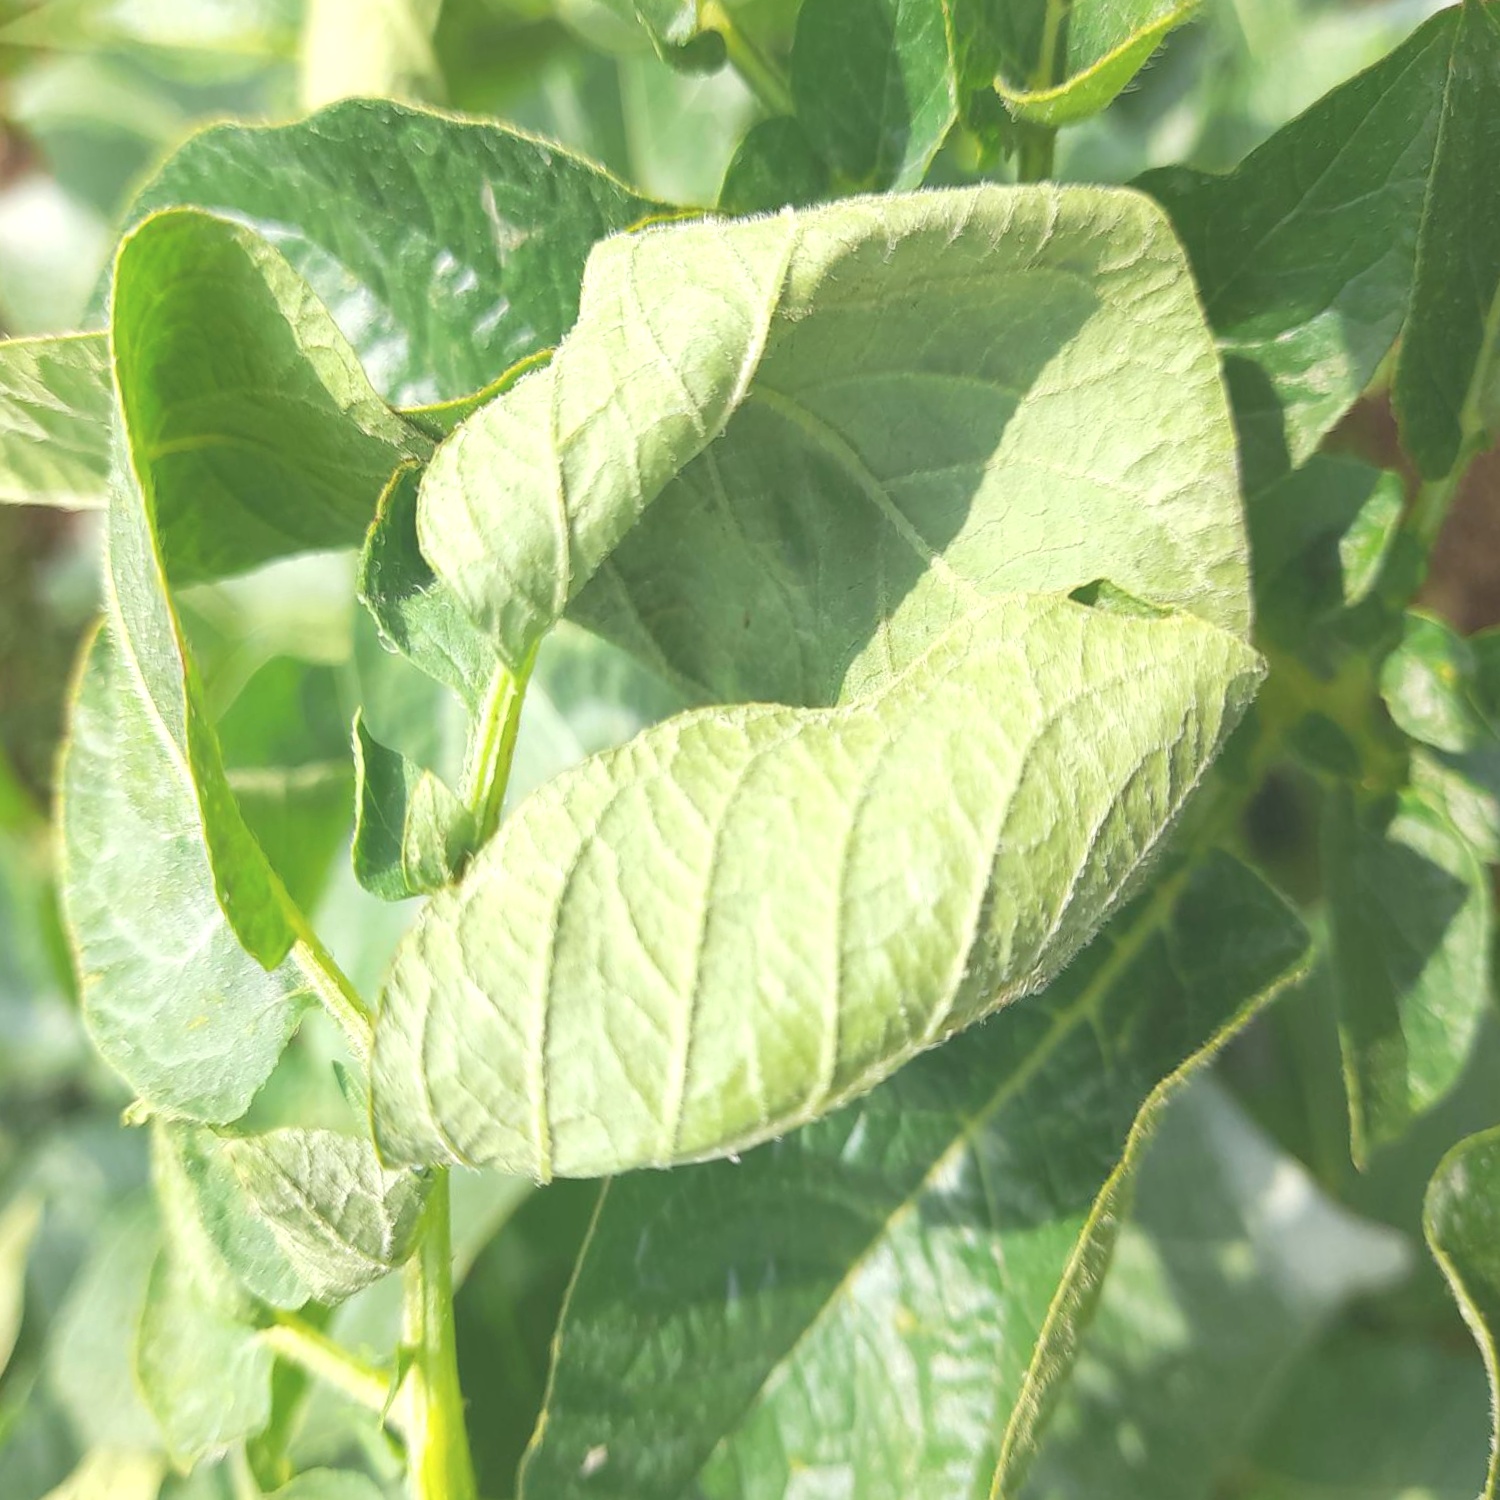
Etiqueta: Pudricion_Parda